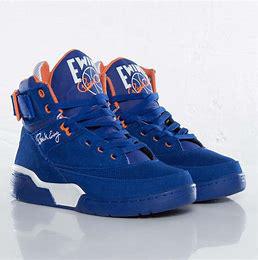
Brand: Ewing
Model: 33 Hi